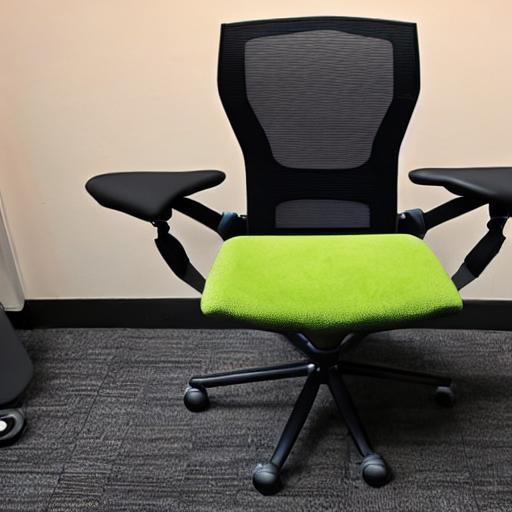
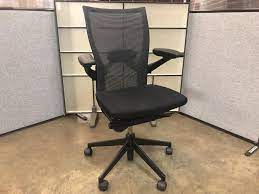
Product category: items_chair
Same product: no